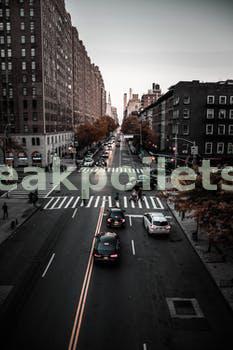
Label: Watermark